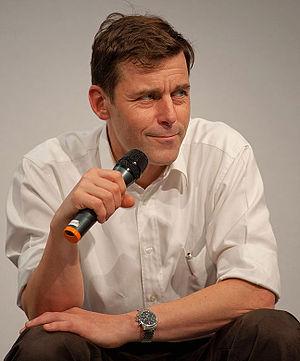
Peter Stamm, au Salon du livre de Genève, en 2012.